Reynoutria japonica

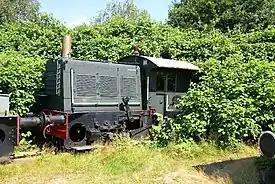
This antique locomotive at Beekbergen, Netherlands, is overgrown by knotweed. A few years before, it was free of knotweed.

This species is listed by the World Conservation Union as one of the world's worst invasive species.